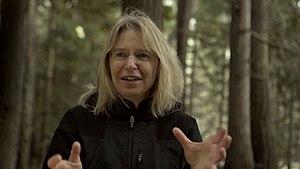
Suzanne Simard est professeure d'écologie forestière et enseigne à l'Université de la Colombie-Britannique.